Chinese mythology

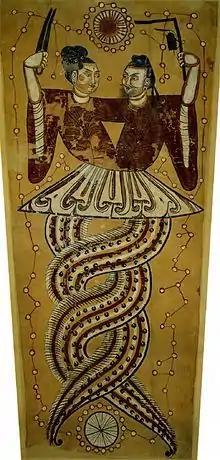
Nüwa and Fuxi represented as half-snake, half-human creatures.

In the west was Kunlun, although it is also sometimes said to be towards the south seas. Kunlun was pictured as having a mountain or mountain range, Kunlun Mountain where dwelt various divinities, grew fabulous plants, home to exotic animals, and various deities and immortals (today there is a real mountain or range named Kunlun, as there has in the past, however the identity has shifted further west over time). The Qing Niao bird was a mythical bird, and messenger of Xi Wangmu to the rest of the world. Nearby to Kunlun, it was sometimes said or written and forming a sort of protective barrier to the western paradise or "fairyland" named Xuánpǔ where also was to be found the jade pool Yáochí, eventually thought to exist on mount Kunlun (which itself was thought to possess cliffs insurmountable to normal mortals was the Moving Sands, a semi-mythological place also to the west of China (the real Taklamakan Desert to the west of or in China is known for its shifting sands). There were other locations of mythological geography around the area of Kunlun such as Jade Mountain and the various colored rivers which flew out of Kunlun. For example, the Red, or Scarlet River was supposed to flow to the south of Kunlun.